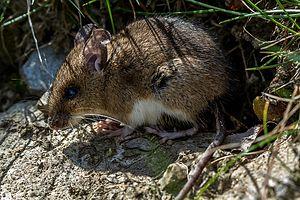
Liste des ravageurs des plantes cultivées par type de culture